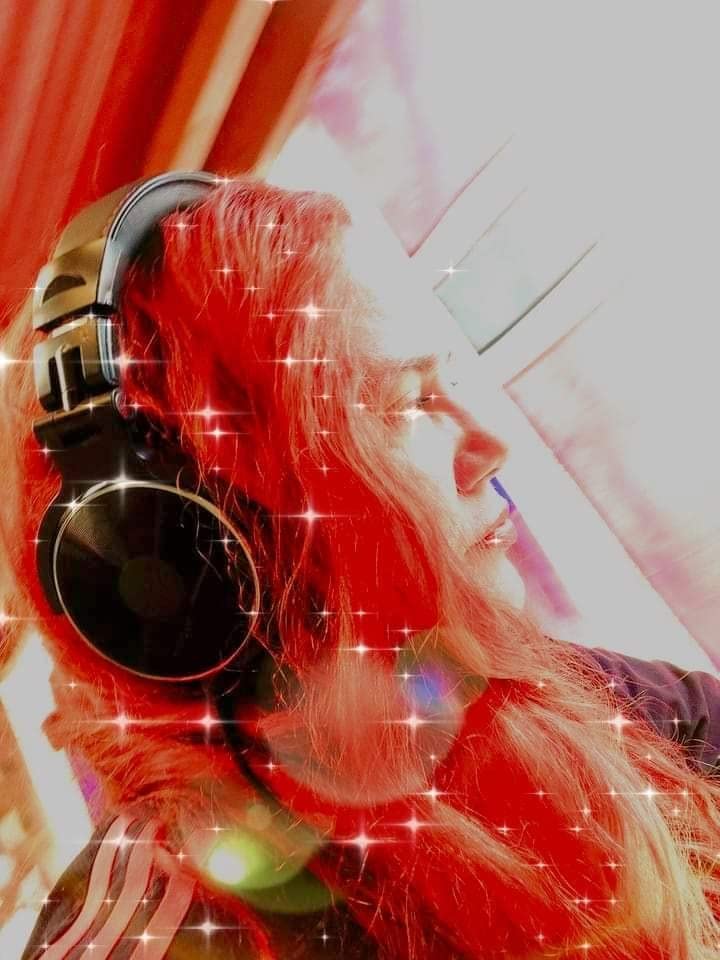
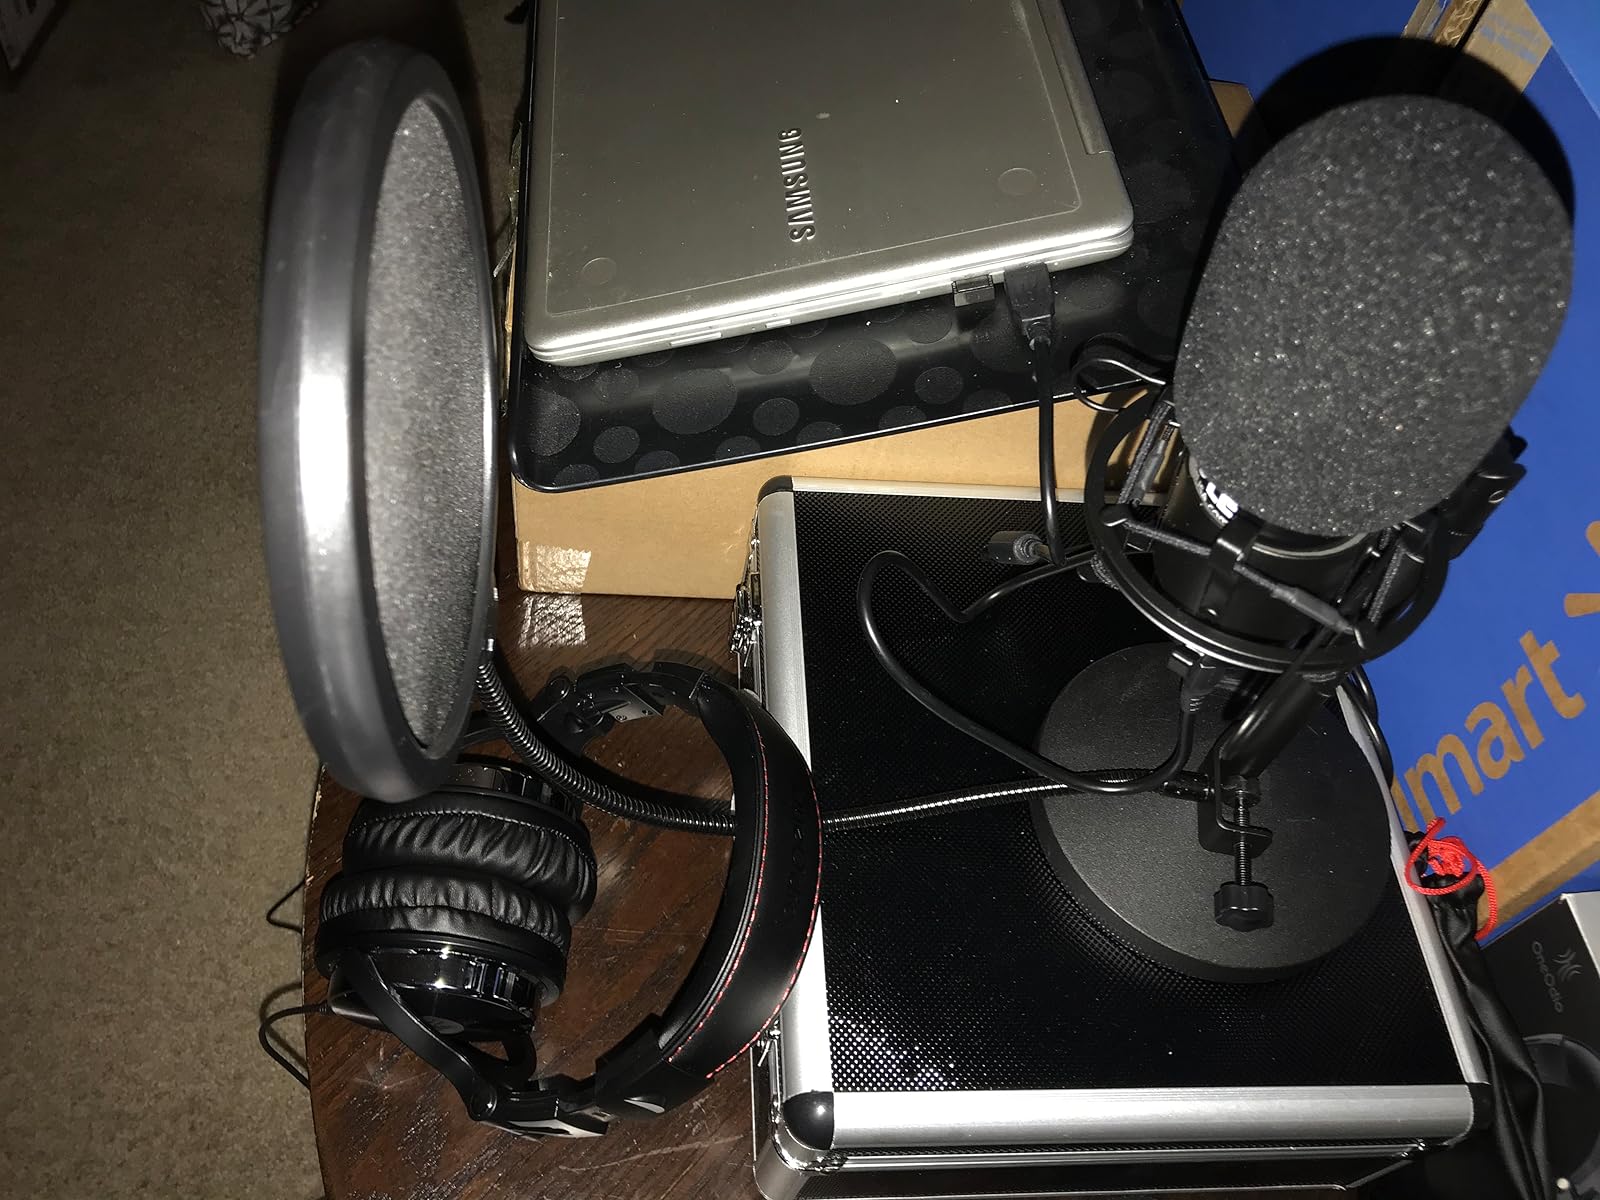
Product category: headphones
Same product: yes